Question: Please indicate a possible affordance area of the sit_on_chair that can be used for sitting
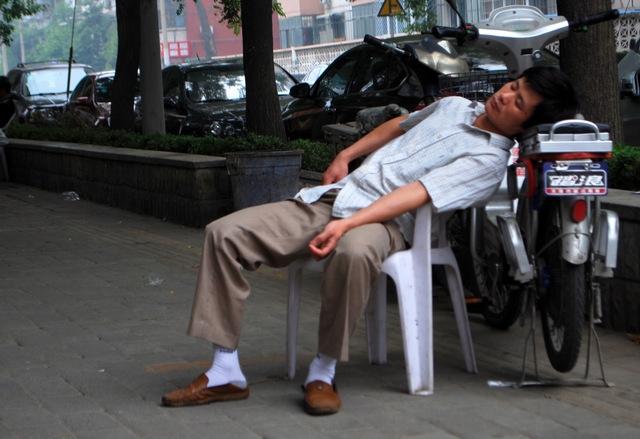
Answer: [306.5, 219.5, 470.5, 259.5]